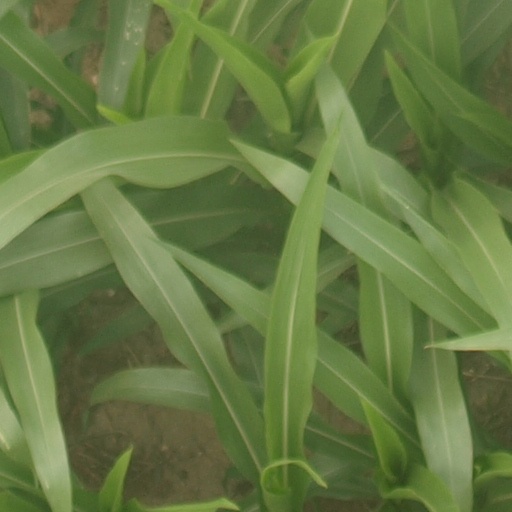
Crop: maize; corn